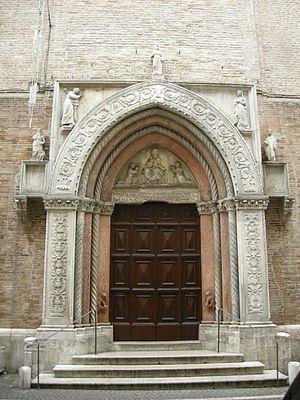
Santa Maria delle Grazie est une église catholique romaine ou un oratoire situé sur la via San Francesco à Pesaro, de la région des Marches, en Italie.
Les Marches historiquement incluses dans l'histoire des États pontificaux, sont un territoire riche en Cathédrales, Eglises et Abbayes ou Collégiales de différents ordres religieux. La plus grande partie des édifices ici recensés étant de style composite, nous avons choisi de catégoriser les ouvrages en fonction du style prédominant.